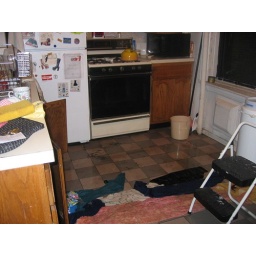
Nothing like a 2-inch deep pool of filthy water in your kitchen to make your weekend!